Thomas Young Simons

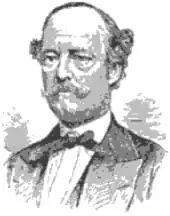

Simons, third son of Dr. Thomas Y. Simons, was born in Charleston, S. C., October 1, 1828. He graduated from Yale College in 1847.